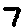
Label: 7